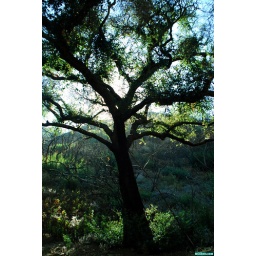
an old oak tree in solstice canyon